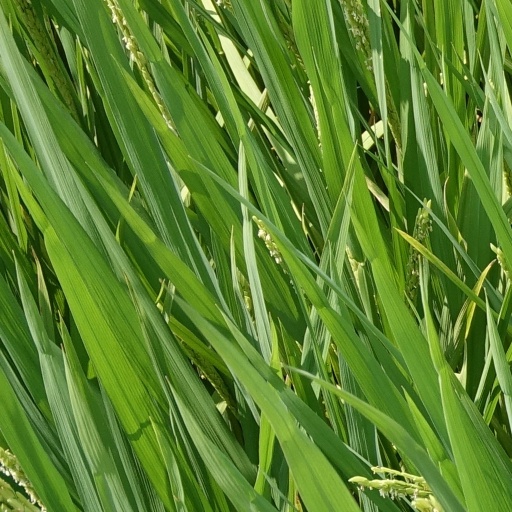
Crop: rice